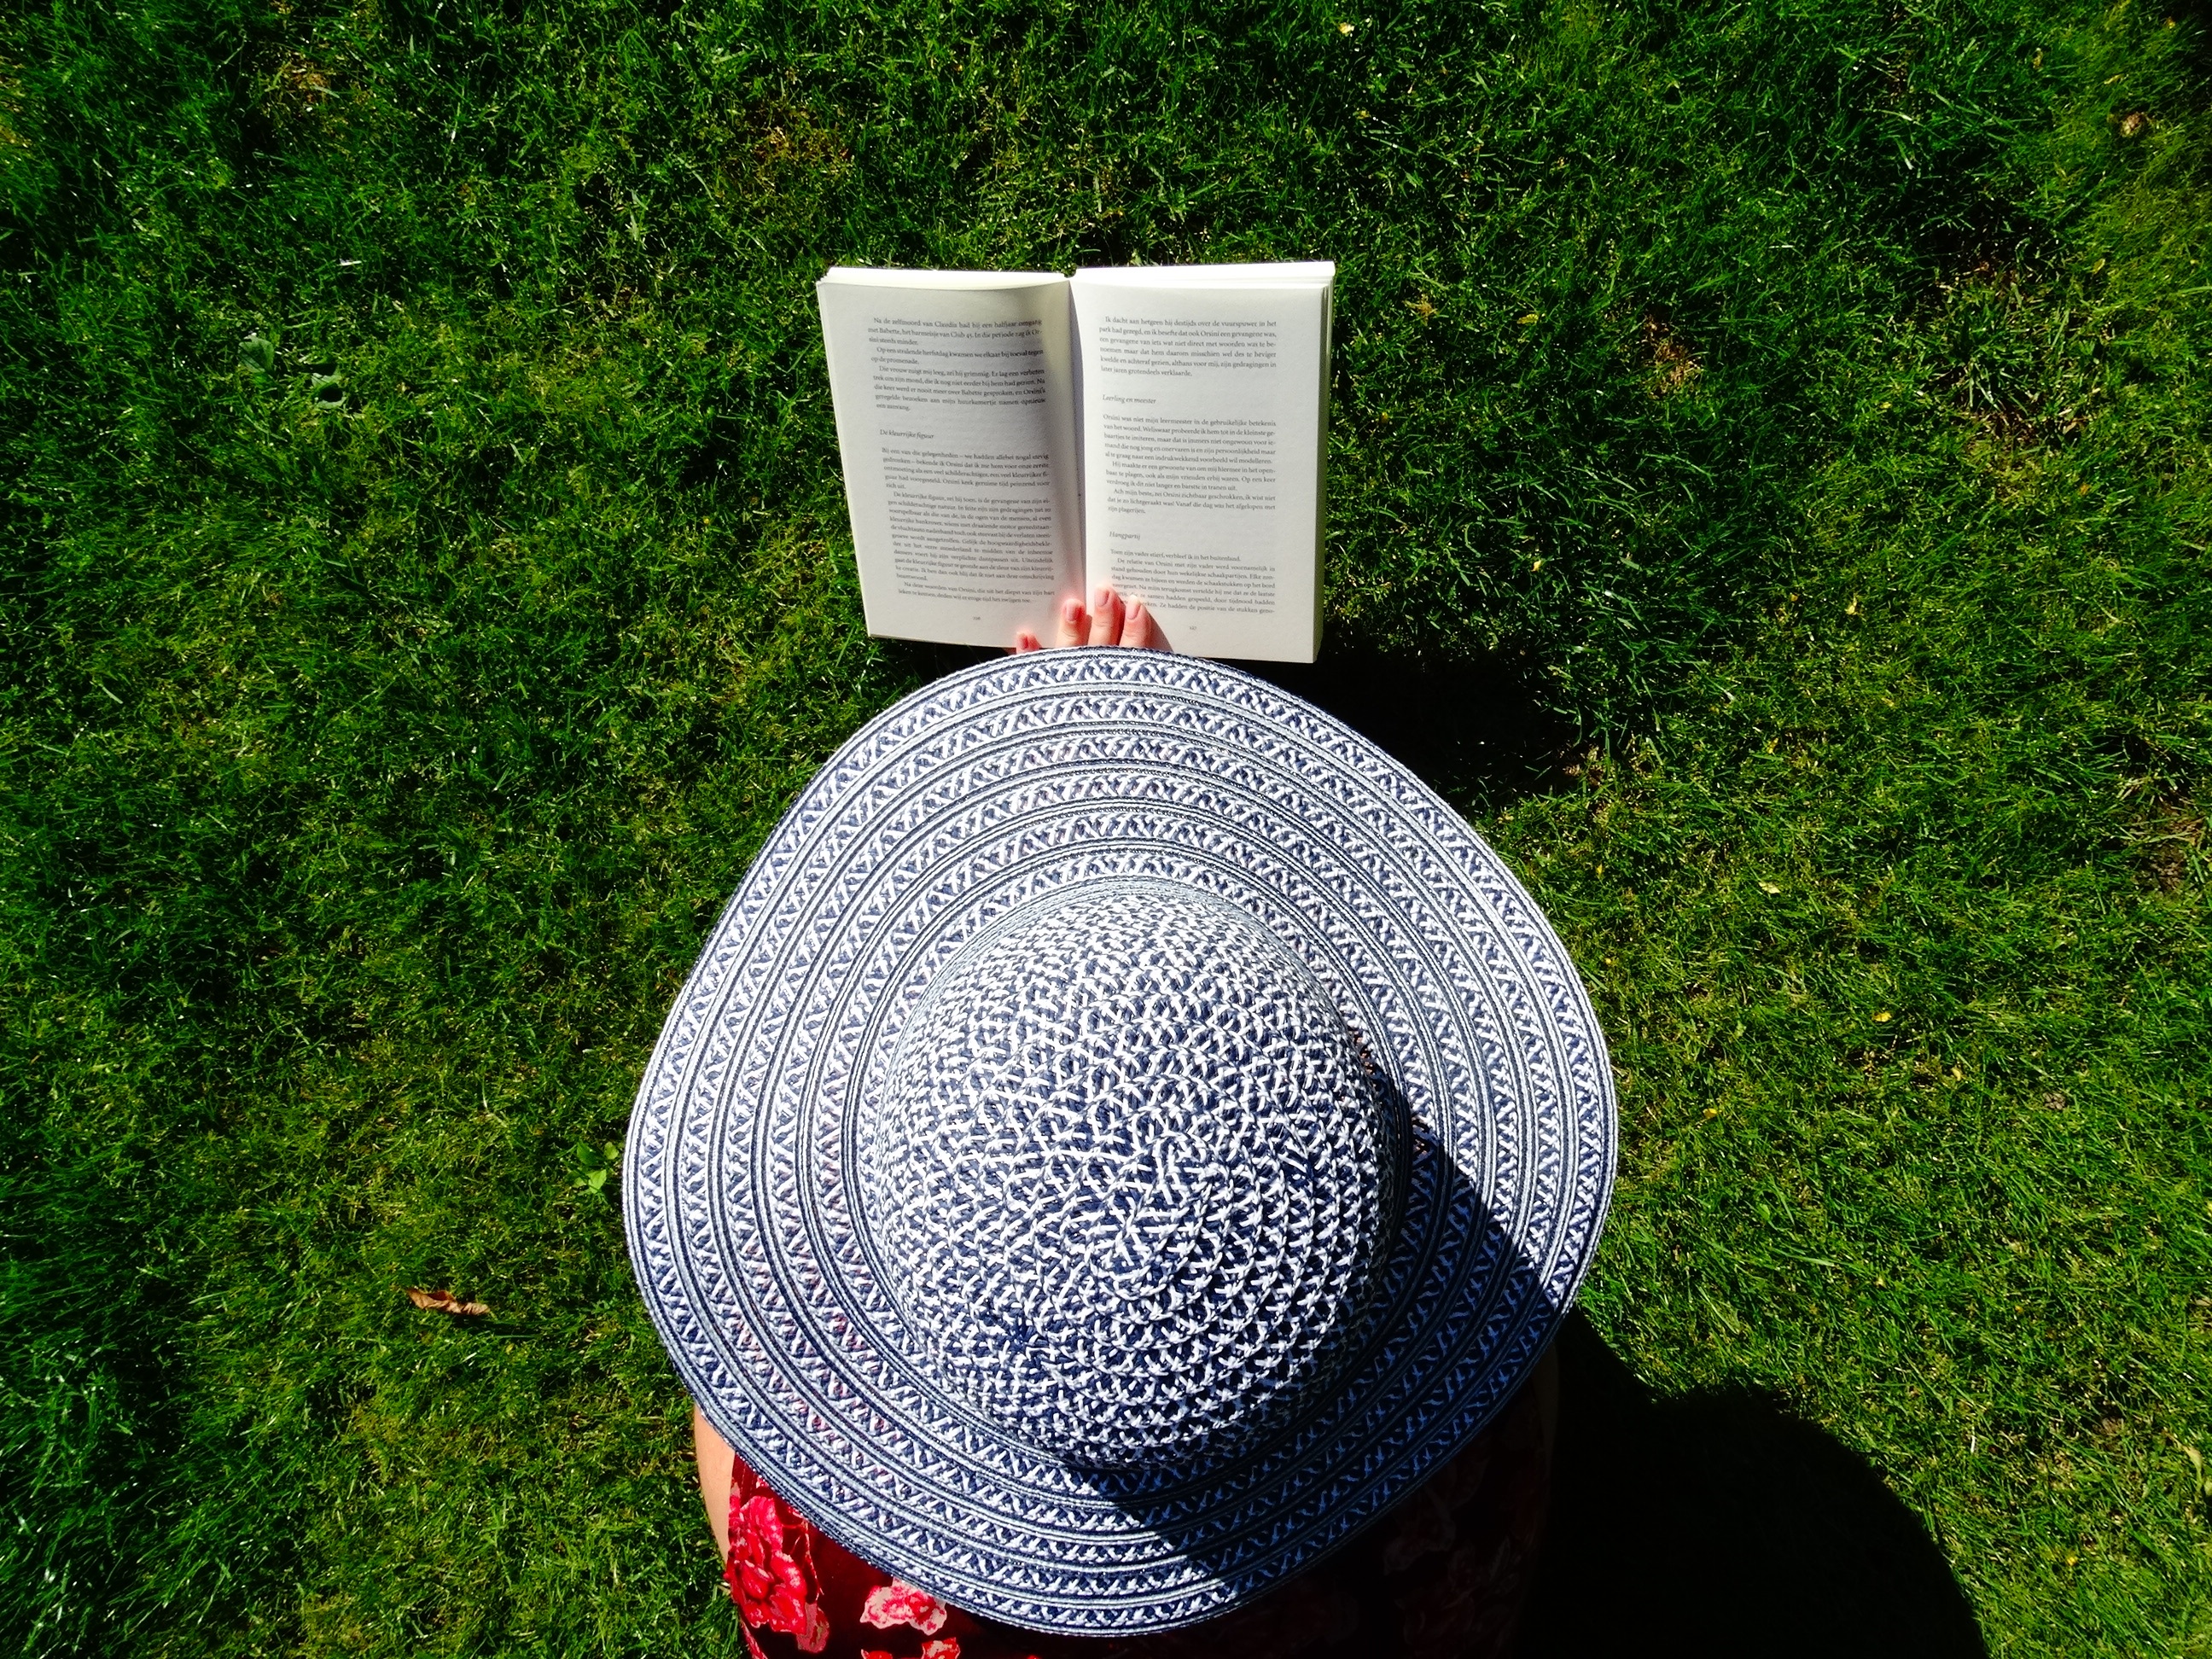
grass, book, read, lawn, summer, pattern, green, relax, hat, garden, art, books, cap, are